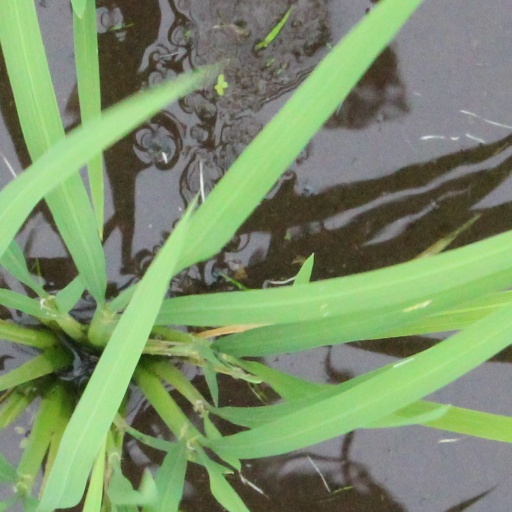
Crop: rice